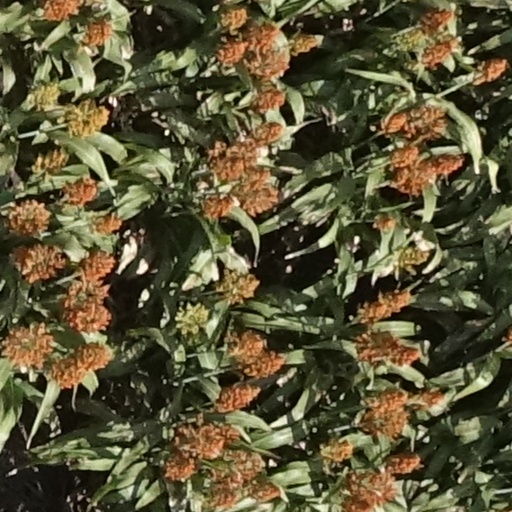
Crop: sorghum